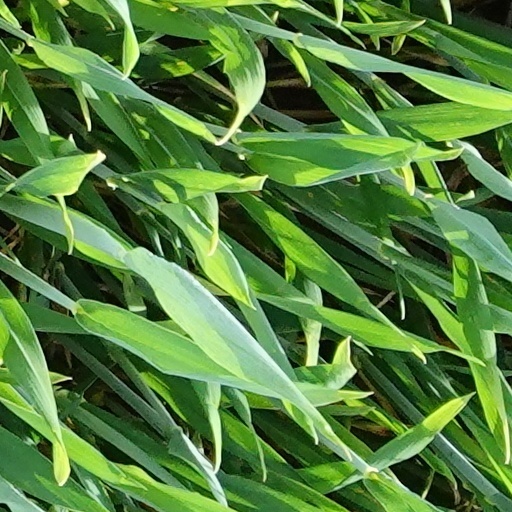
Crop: wheat